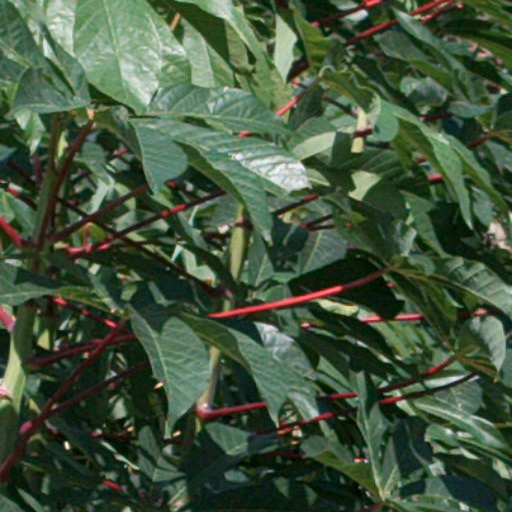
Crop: cassava